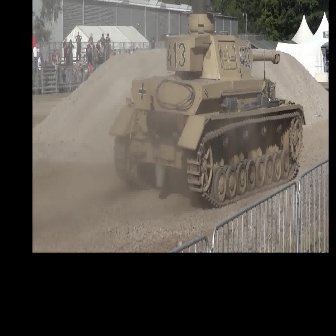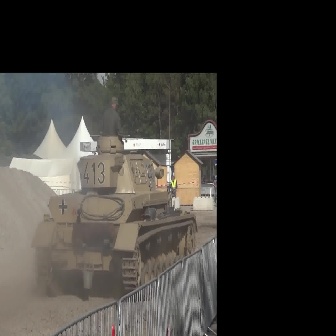
  Please identify the target specified by the bounding box [108,11,305,208] in the first image and locate it in the second image. Return the coordinates in [x_min,y_min,x_max,y_max] format.
Answer: [30,134,197,301]